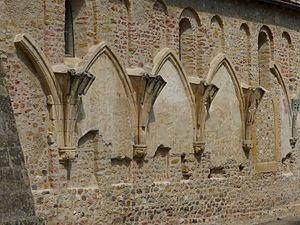
Arches gothiques de l'abbatiale de Romainmôtier.
Guillaume de Calesio est un sculpteur d'origine française, probablement établi dans le Sud de la France où il est remarqué par l'évêque de Rodez Henri de Sévery, qui lui confie en 1385 la construction de son tombeau érigé deux ans plus tard dans l'ancien prieuré clunisien de Romainmôtier dans le canton de Vaud.